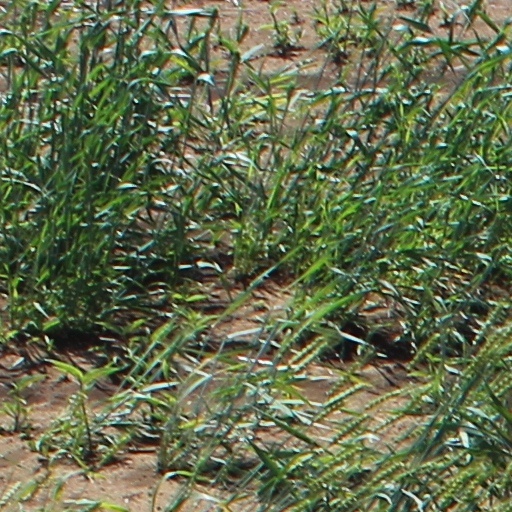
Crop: wheat